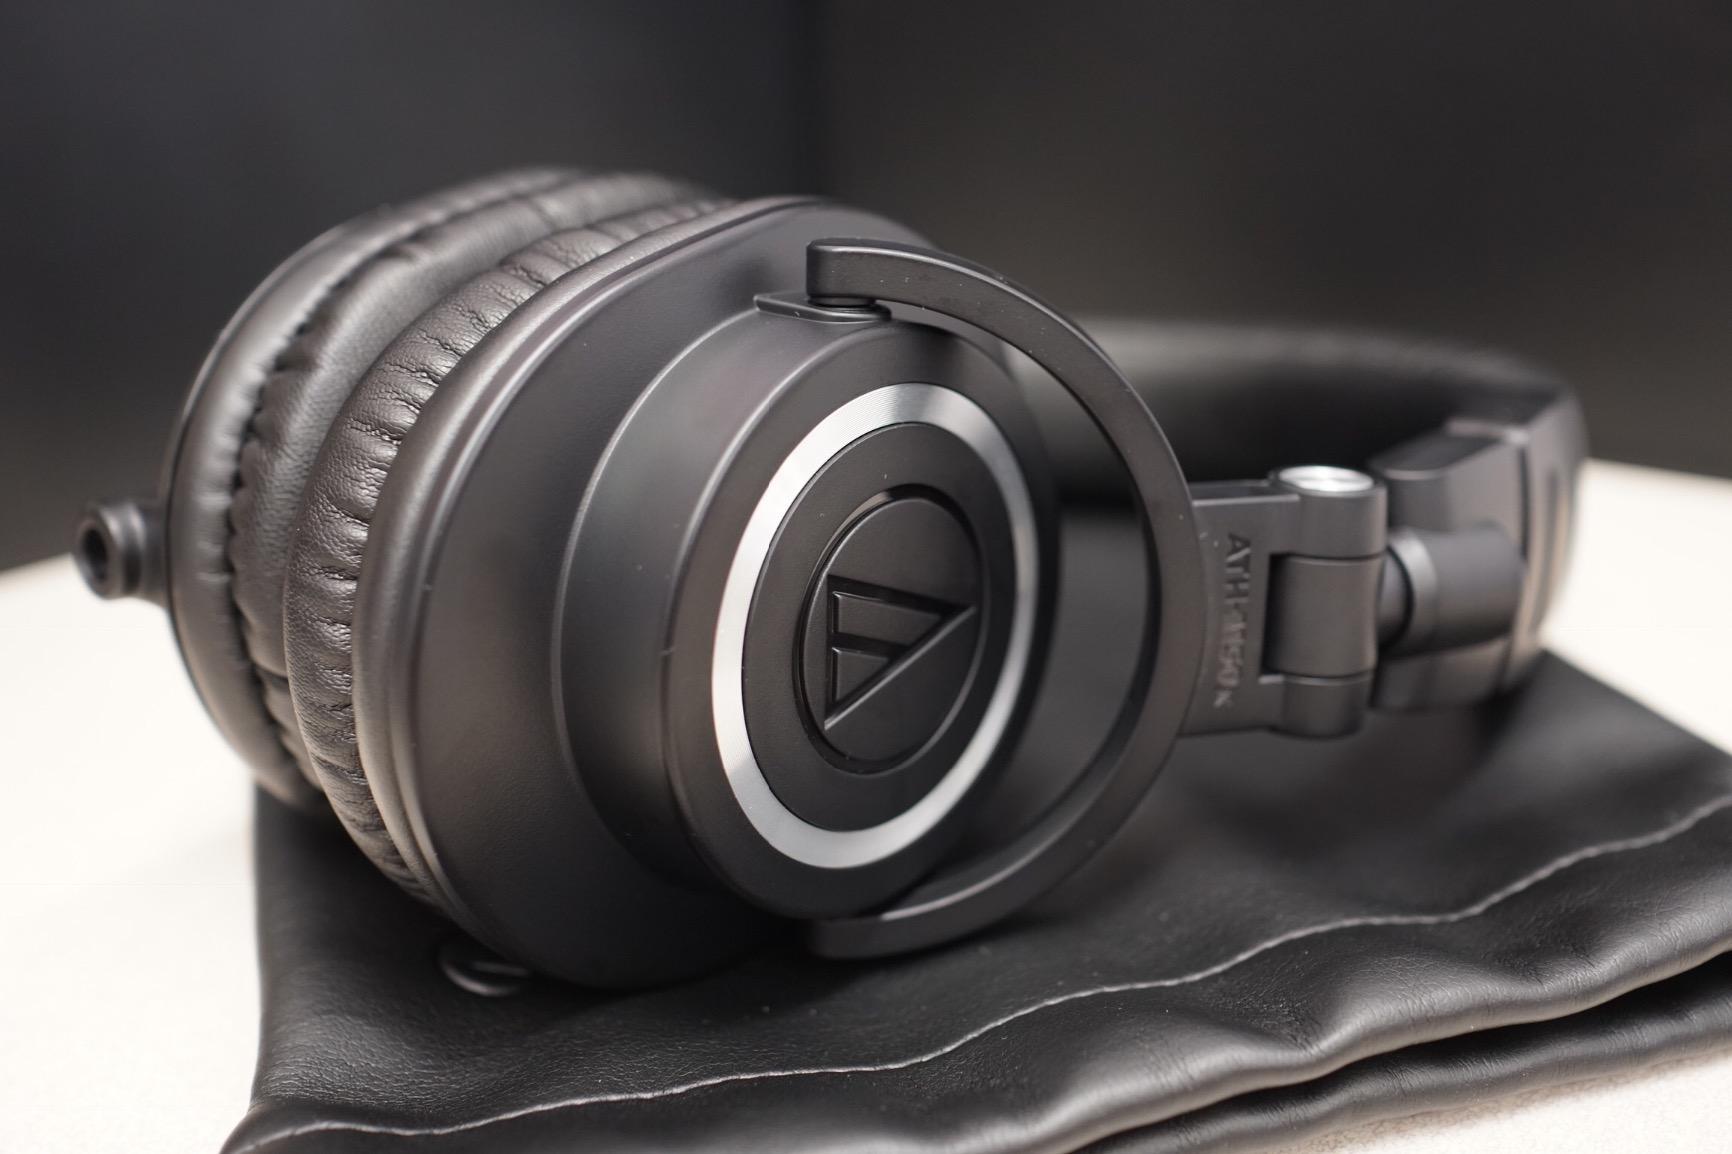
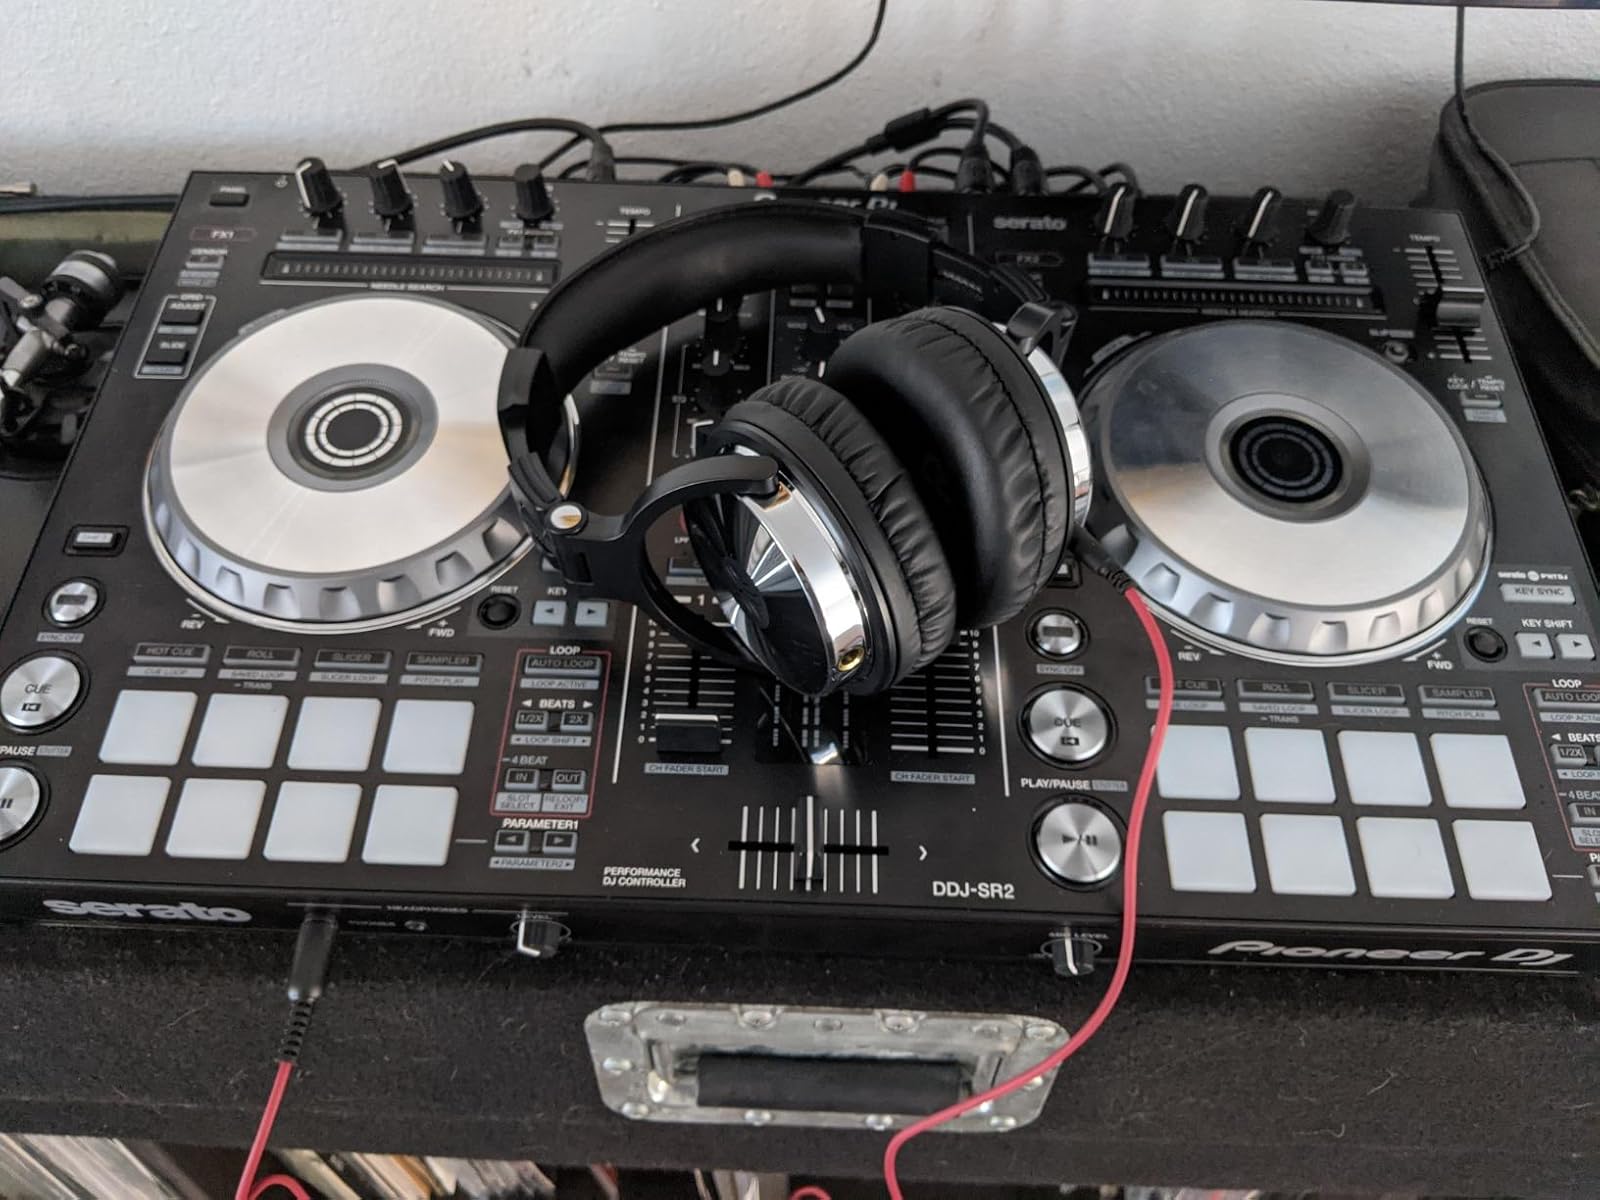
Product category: headphones
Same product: no